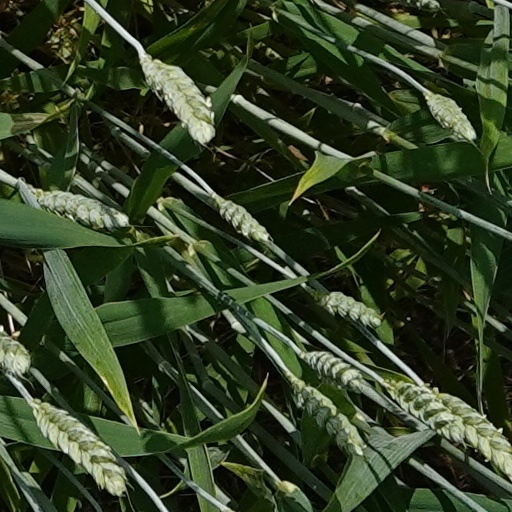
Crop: wheat